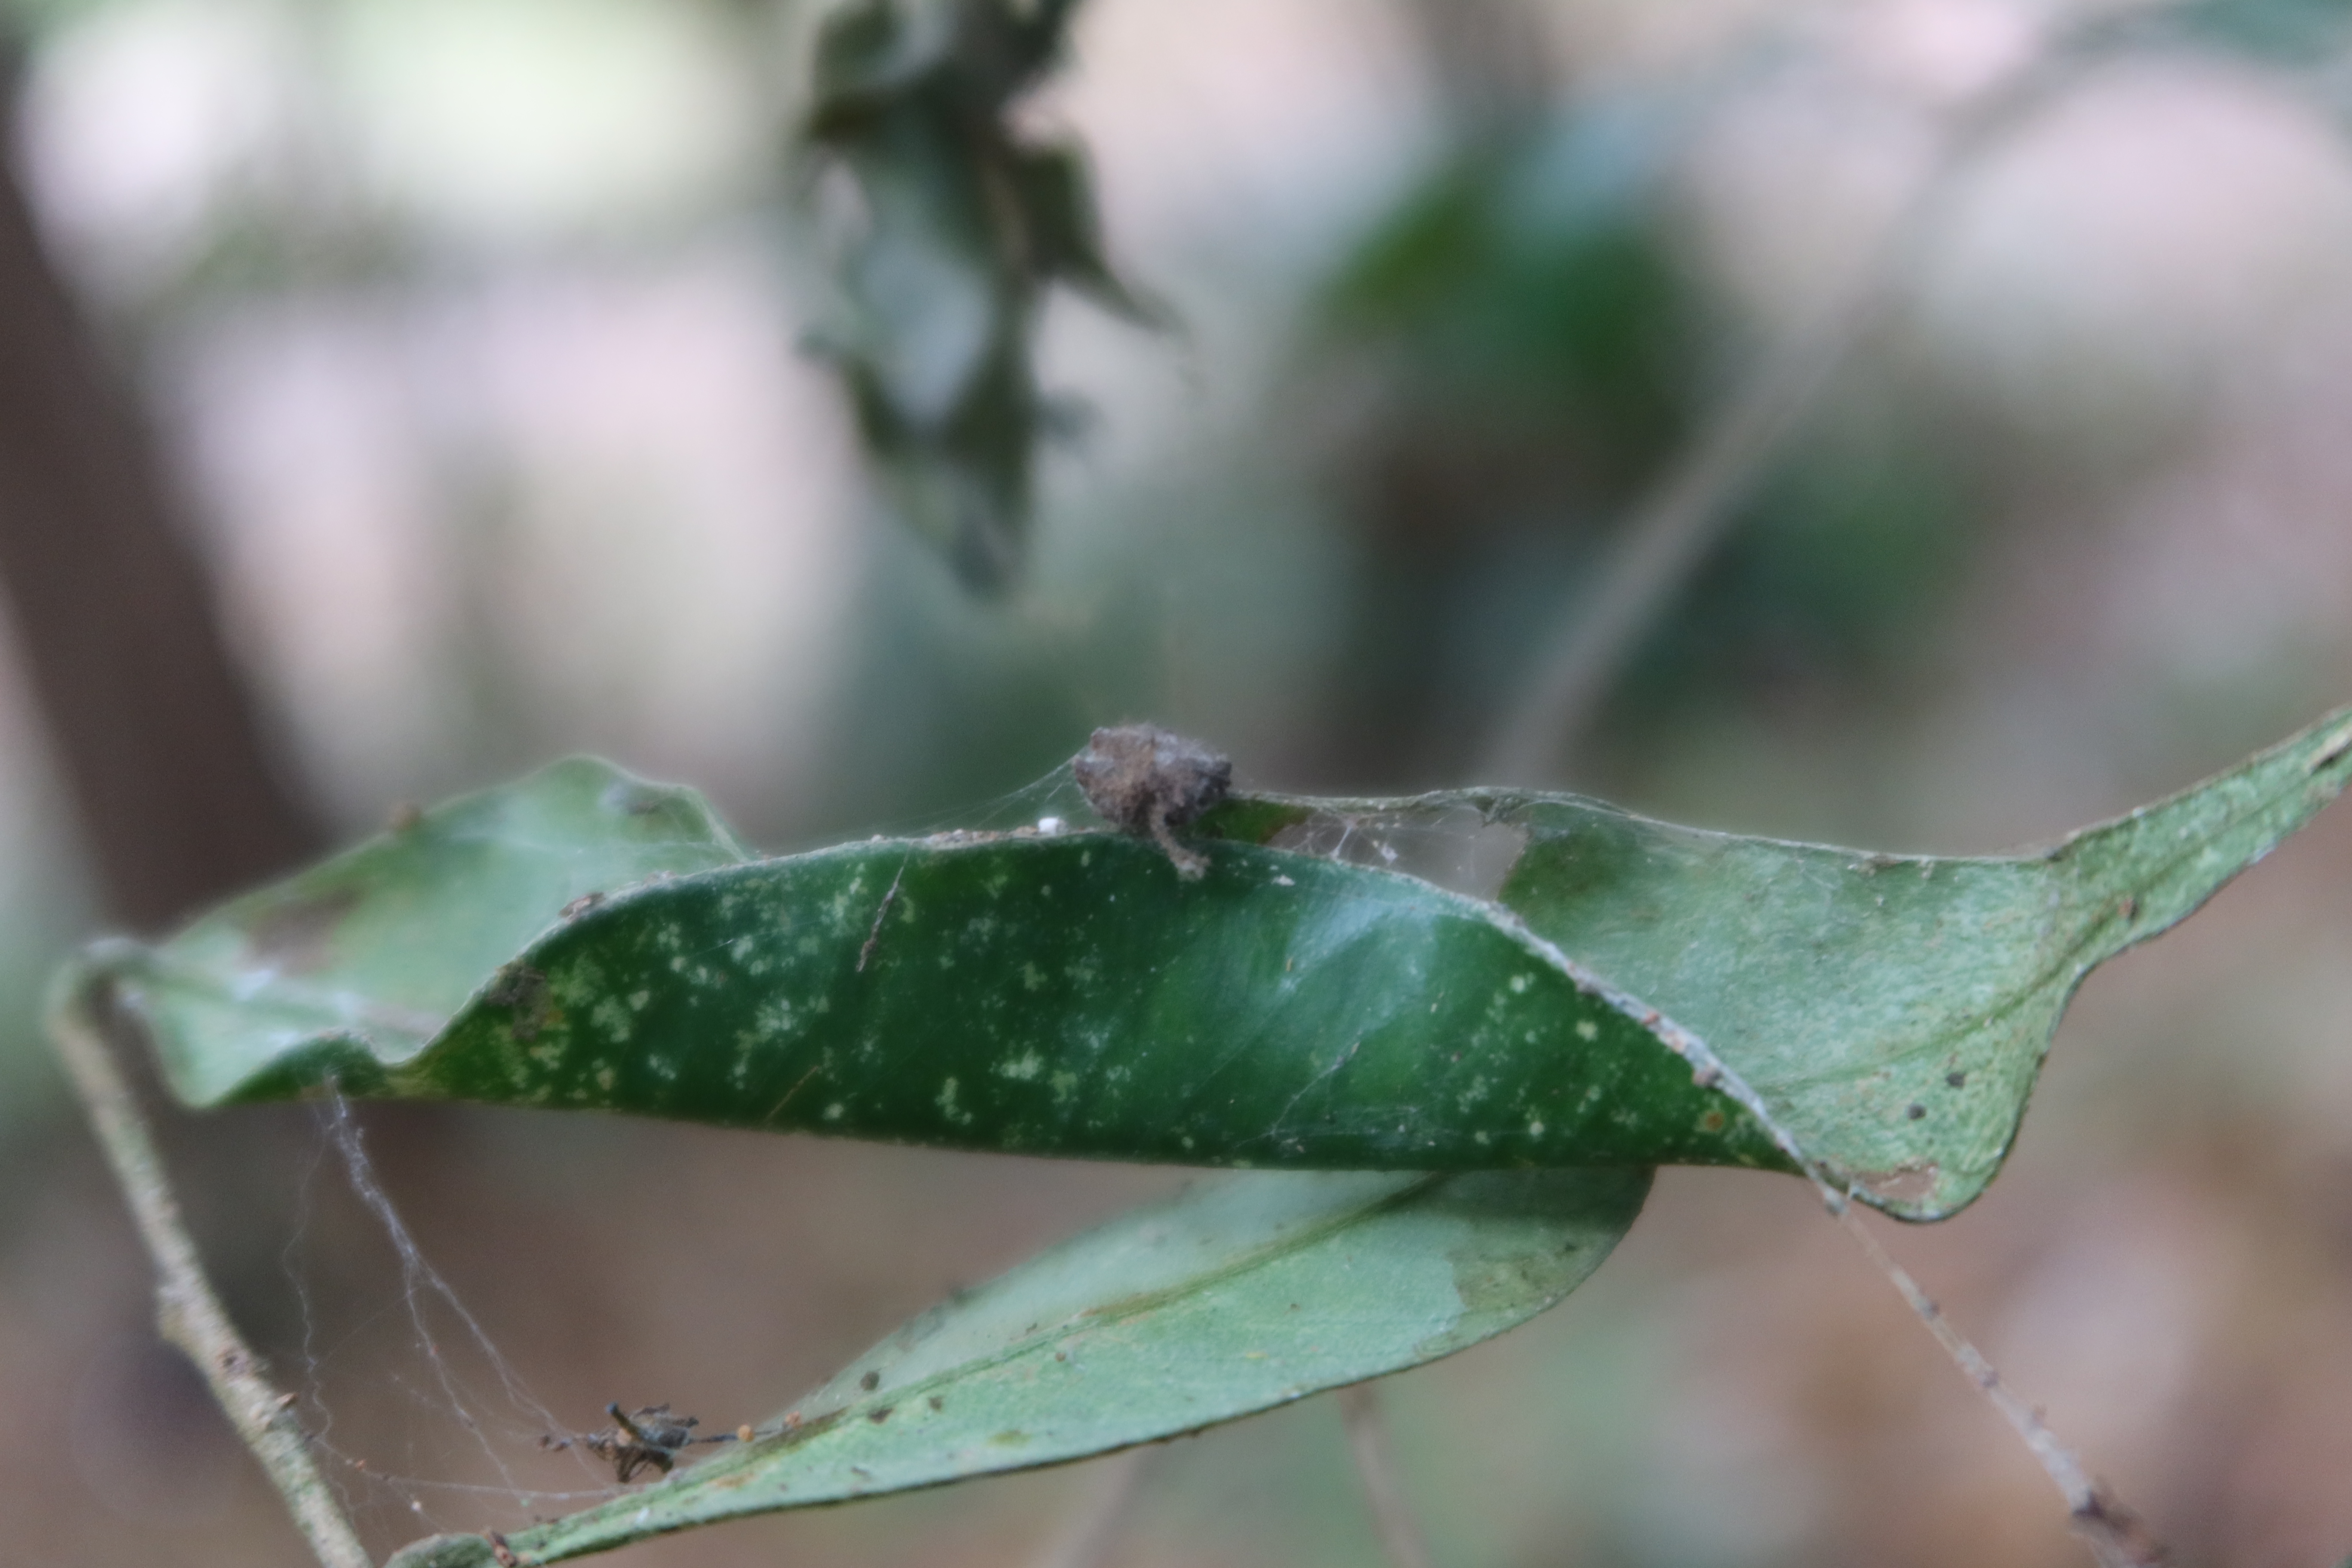
Label: Powdery mildew